Harry Barton (architect)

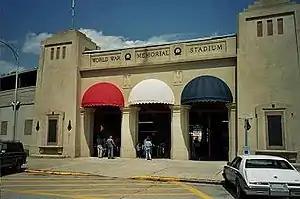
World War Memorial Stadium, completed in 1926

A number of his works are listed on the U.S. National Register of Historic Places (NRHP).